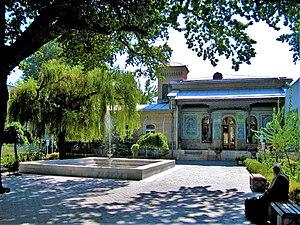
Le Musée des arts appliqués de Tachkent est un musée ouzbek, créé en 1937, à l'époque soviétique.